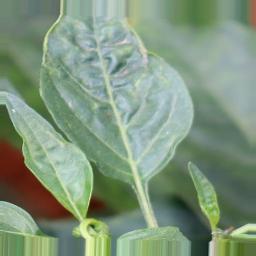
Label: mites_and_trips